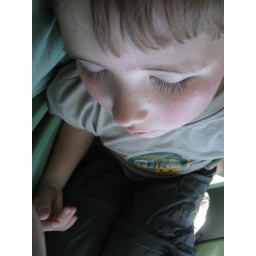
Theo fell asleep on the water bus on the way to our hotel in Venice